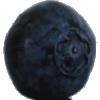
Label: Blueberry 1